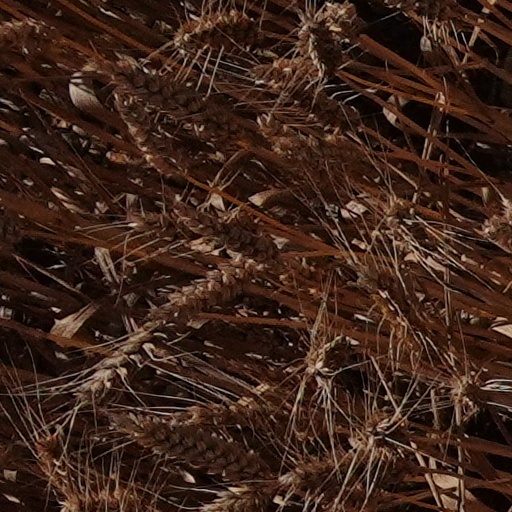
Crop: wheat